408th Armament Systems Group

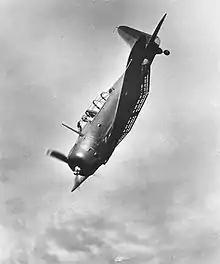
A-24 diving

The group was activated in April 1943 as the 408th Bombardment Group at Key Field, Mississippi, with the 636th, 637th, 638th, and 639th Bombardment Squadrons assigned. In August, as were other Army Air Forces (AAF) single engine bomber units, it was redesignated as the 408th Fighter-Bomber Group and its squadrons were renumbered as the 518th, 519th, and 520th Fighter-Bomber Squadrons. The group did not receive aircraft to begin training until October. It served as an operational training unit, providing cadres to "satellite groups" and a replacement training unit, training individual pilots. In February 1944, the 455th Fighter-Bomber Squadron was assigned, although it was detached from the group for most of its assignment. The 455th also participated occasionally in demonstrations and maneuvers.